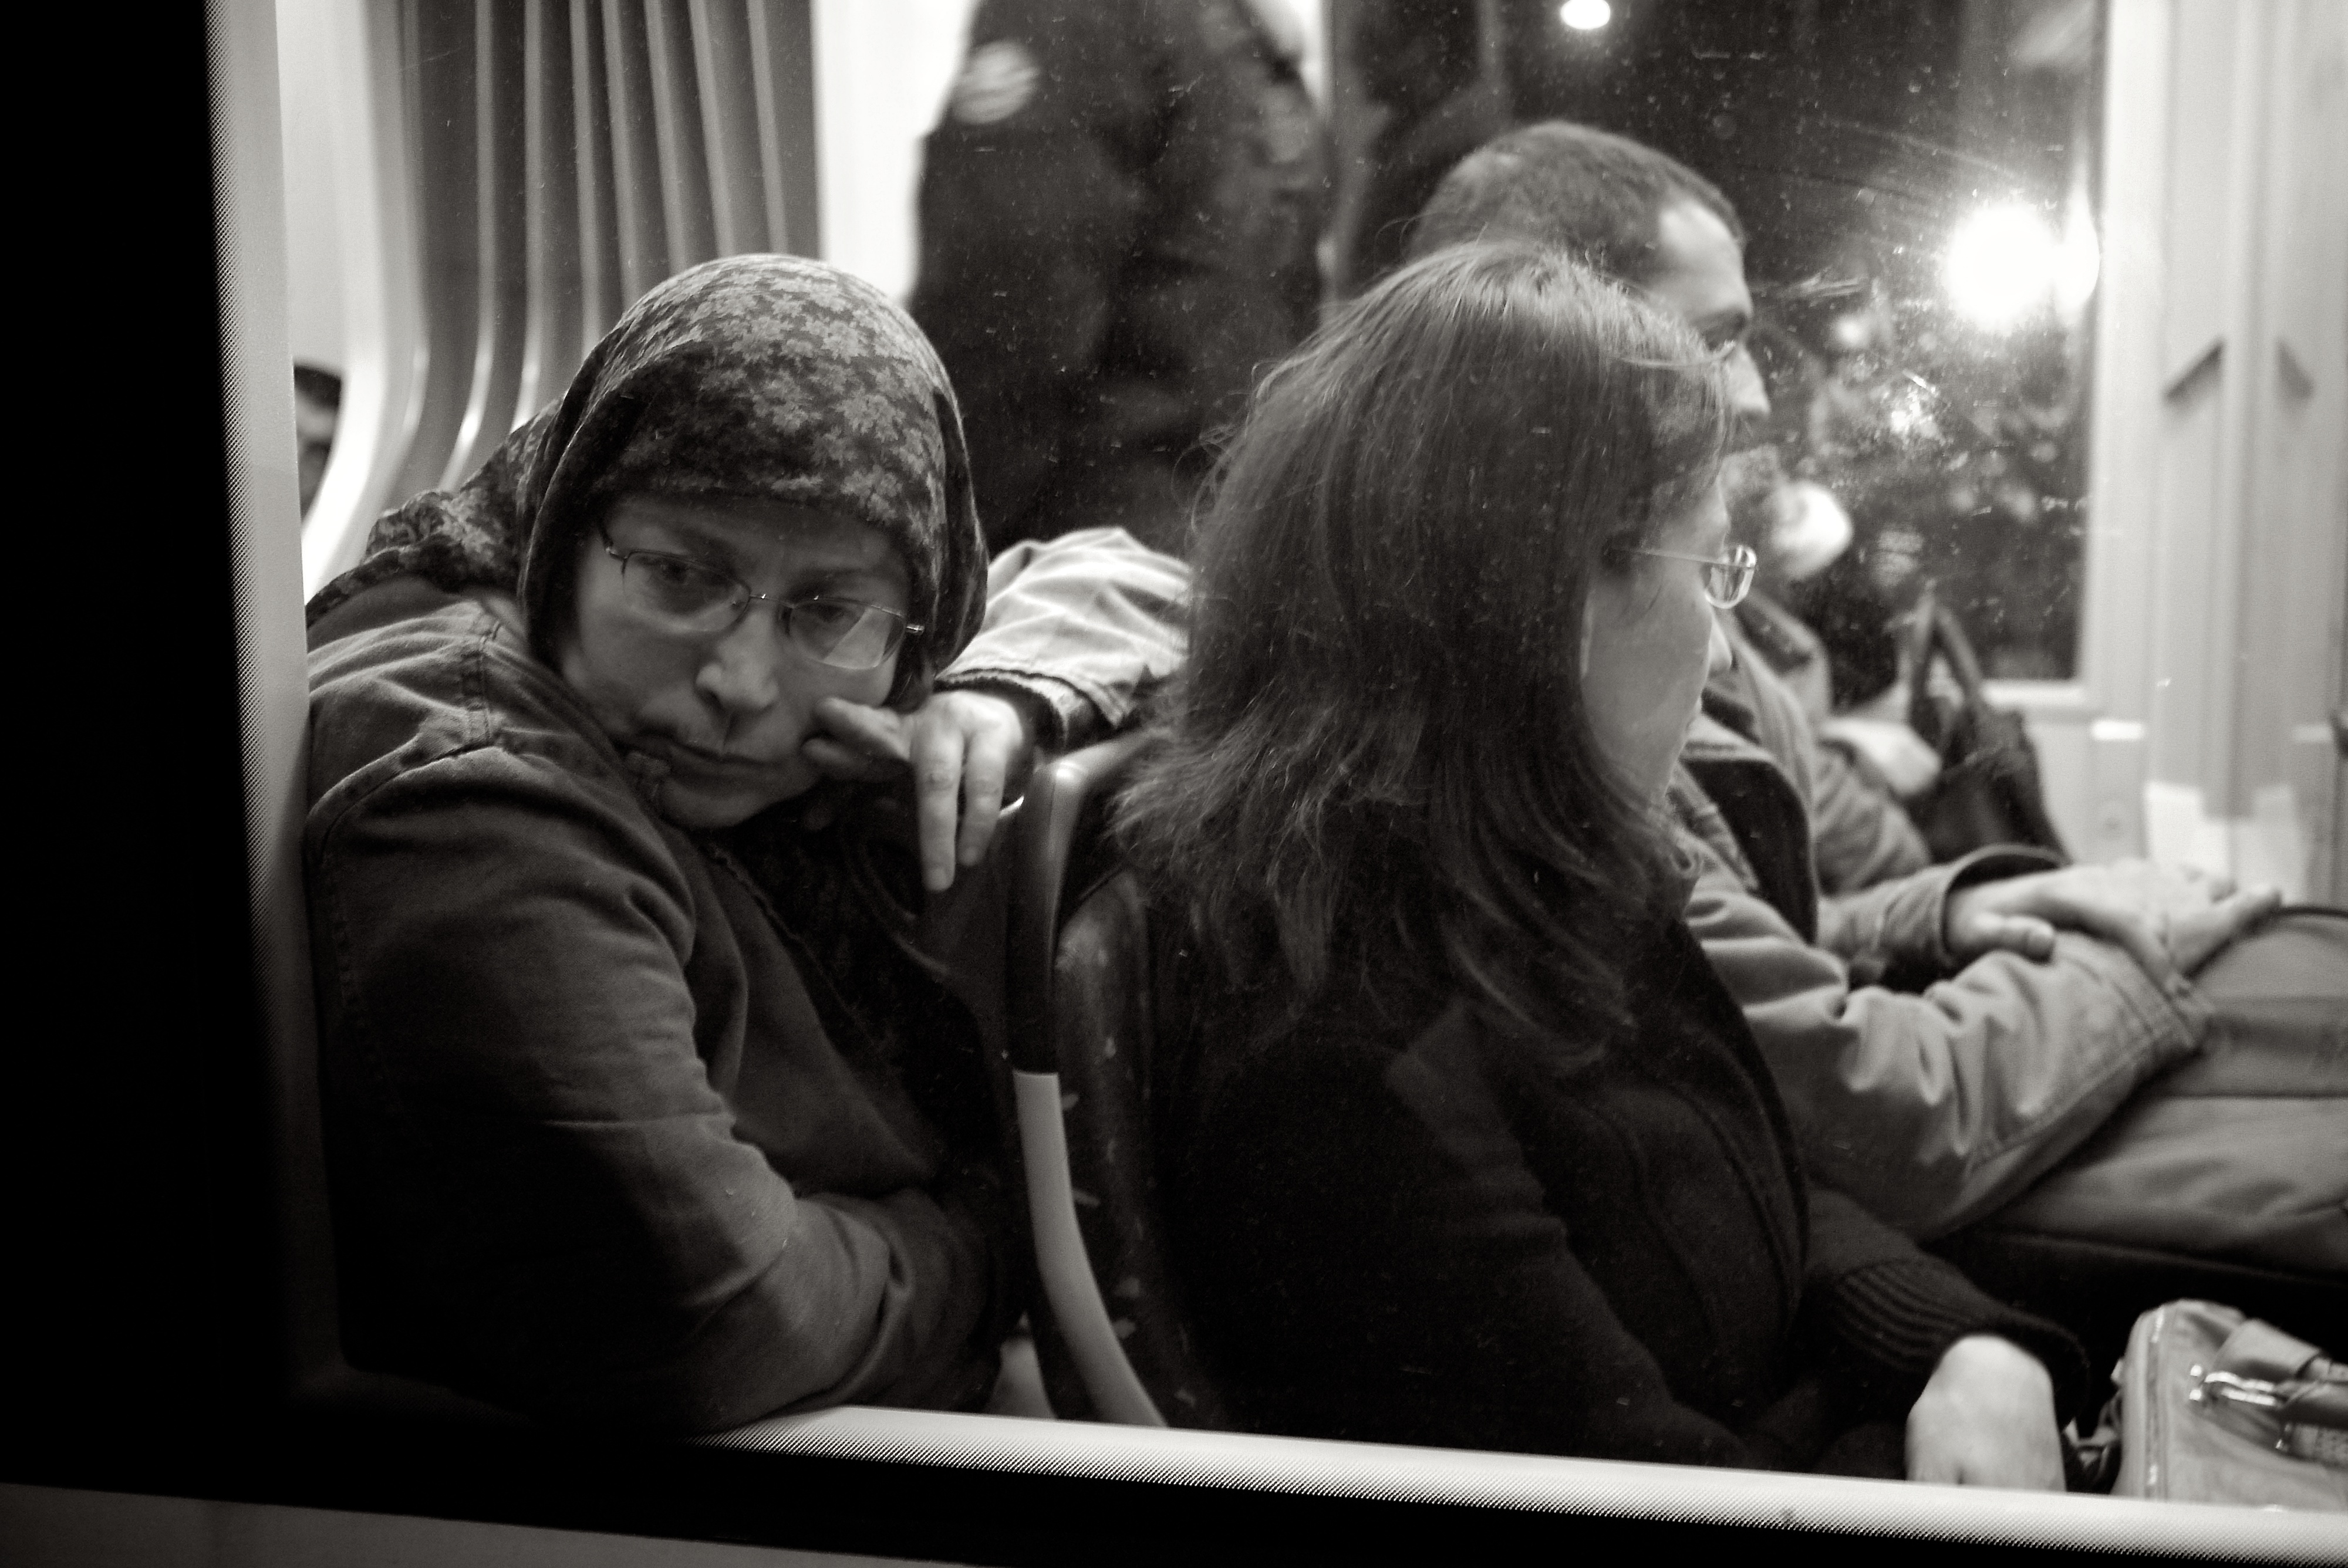
person, black and white, people, white, street, photography, film, ebook, portrait, training, black, monochrome, conversation, streetphotography, flickr, thomas, video, olympus, photograph, omd, image, fuji, leica, emotion, monochrom, leuthard, hcb, thomasleuthard, streettogs, interaction, monochrome photography, film noir